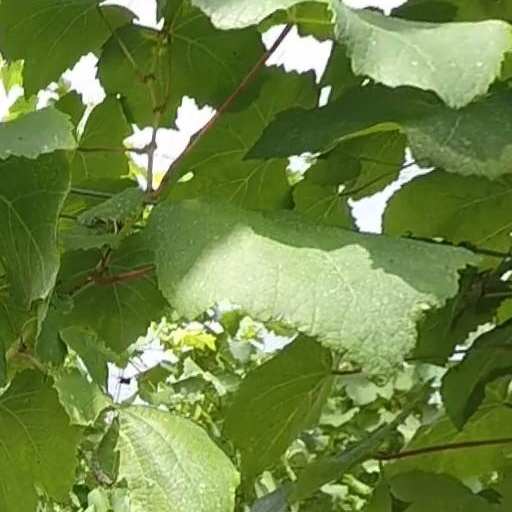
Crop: grape